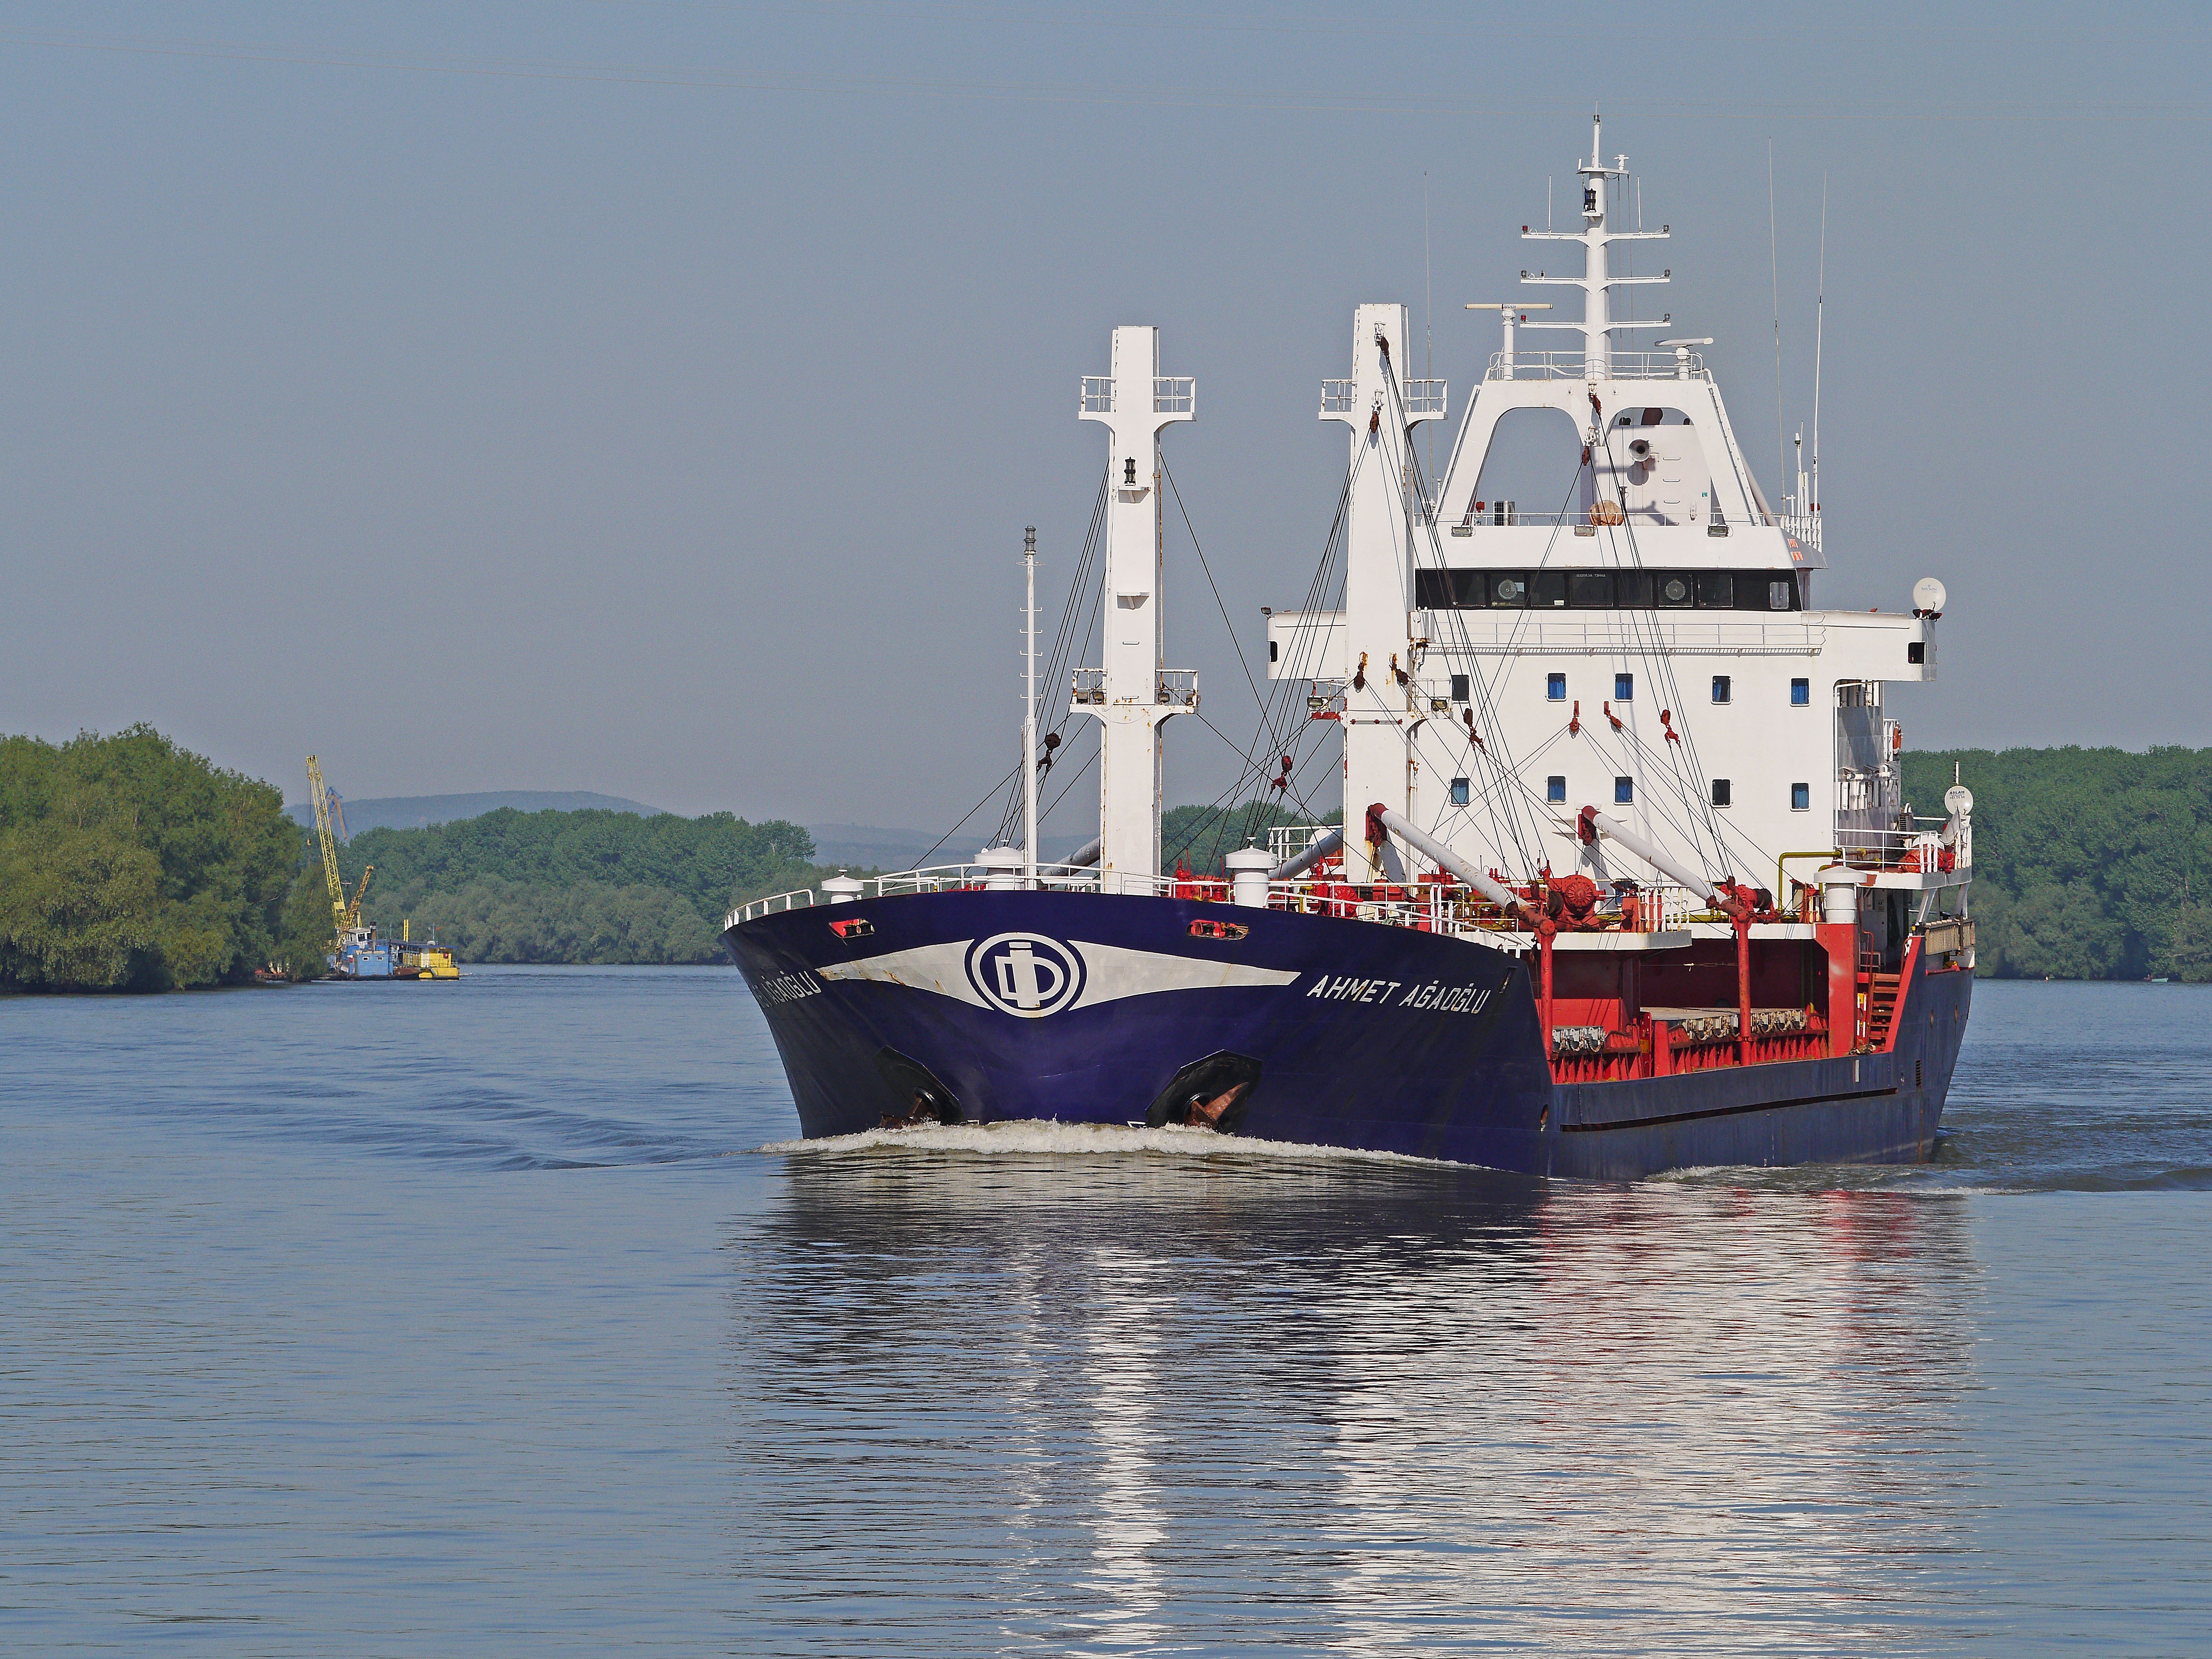
sea, coast, boat, ship, vehicle, bay, harbor, cargo ship, ferry, danube, delta, channel, freighter, tugboat, watercraft, romania, fishing vessel, loading, black sea, sidearm, bow wave, tulcea, riparian zone, displacement, freight transport, nautical vessel, danube delta, fishing trawler, research vessel